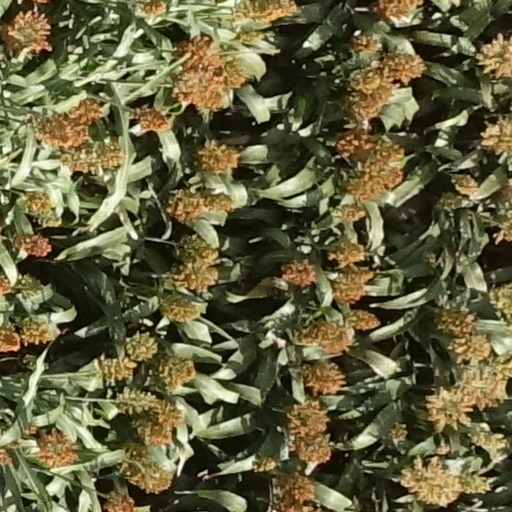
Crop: sorghum